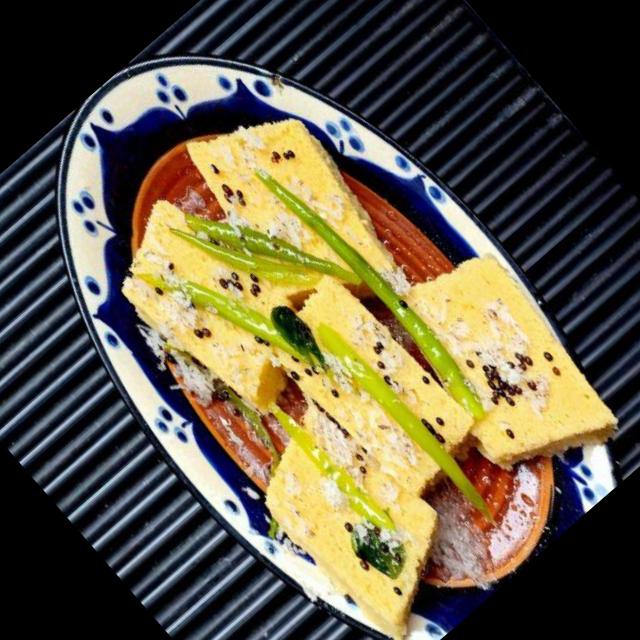
Dish: dhokla